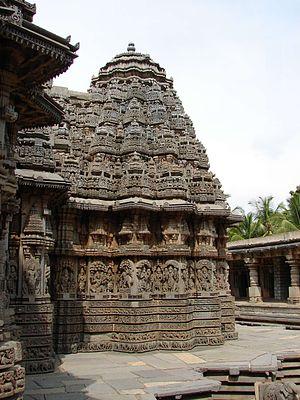
L’architecture Hoysala est le style architectural mis au point dans l'Empire Hoysala entre le XIᵉ siècle et le XIVᵉ siècle, dans la région connue aujourd'hui comme le Karnataka, un État de l'Inde. L'influence Hoysala était à son apogée au XIIIᵉ siècle, quand ils ont dominé la région du sud du plateau du Deccan. De nombreux temples comme le temple de Chennakesava de Belur et le Temple de Hoysaleśvara de Halebid ont été construits au cours de cette période et restent des exemples majeurs du style architectural Hoysala. Cette architecture est principalement destinée aux temples religieux, et est alors imposée.